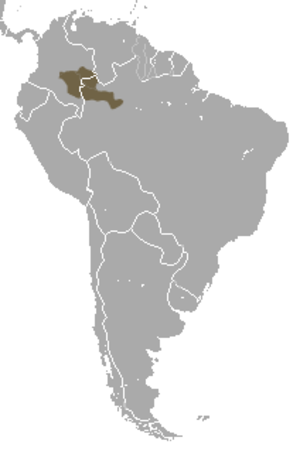
Le Saguinus inustus est une espèce de primates de la famille des Callitrichidae.